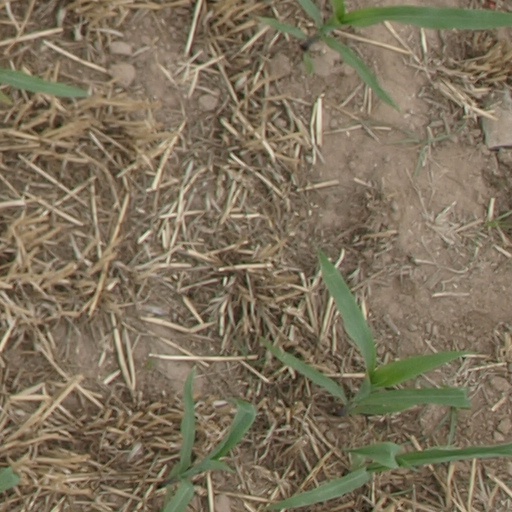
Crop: maize; corn